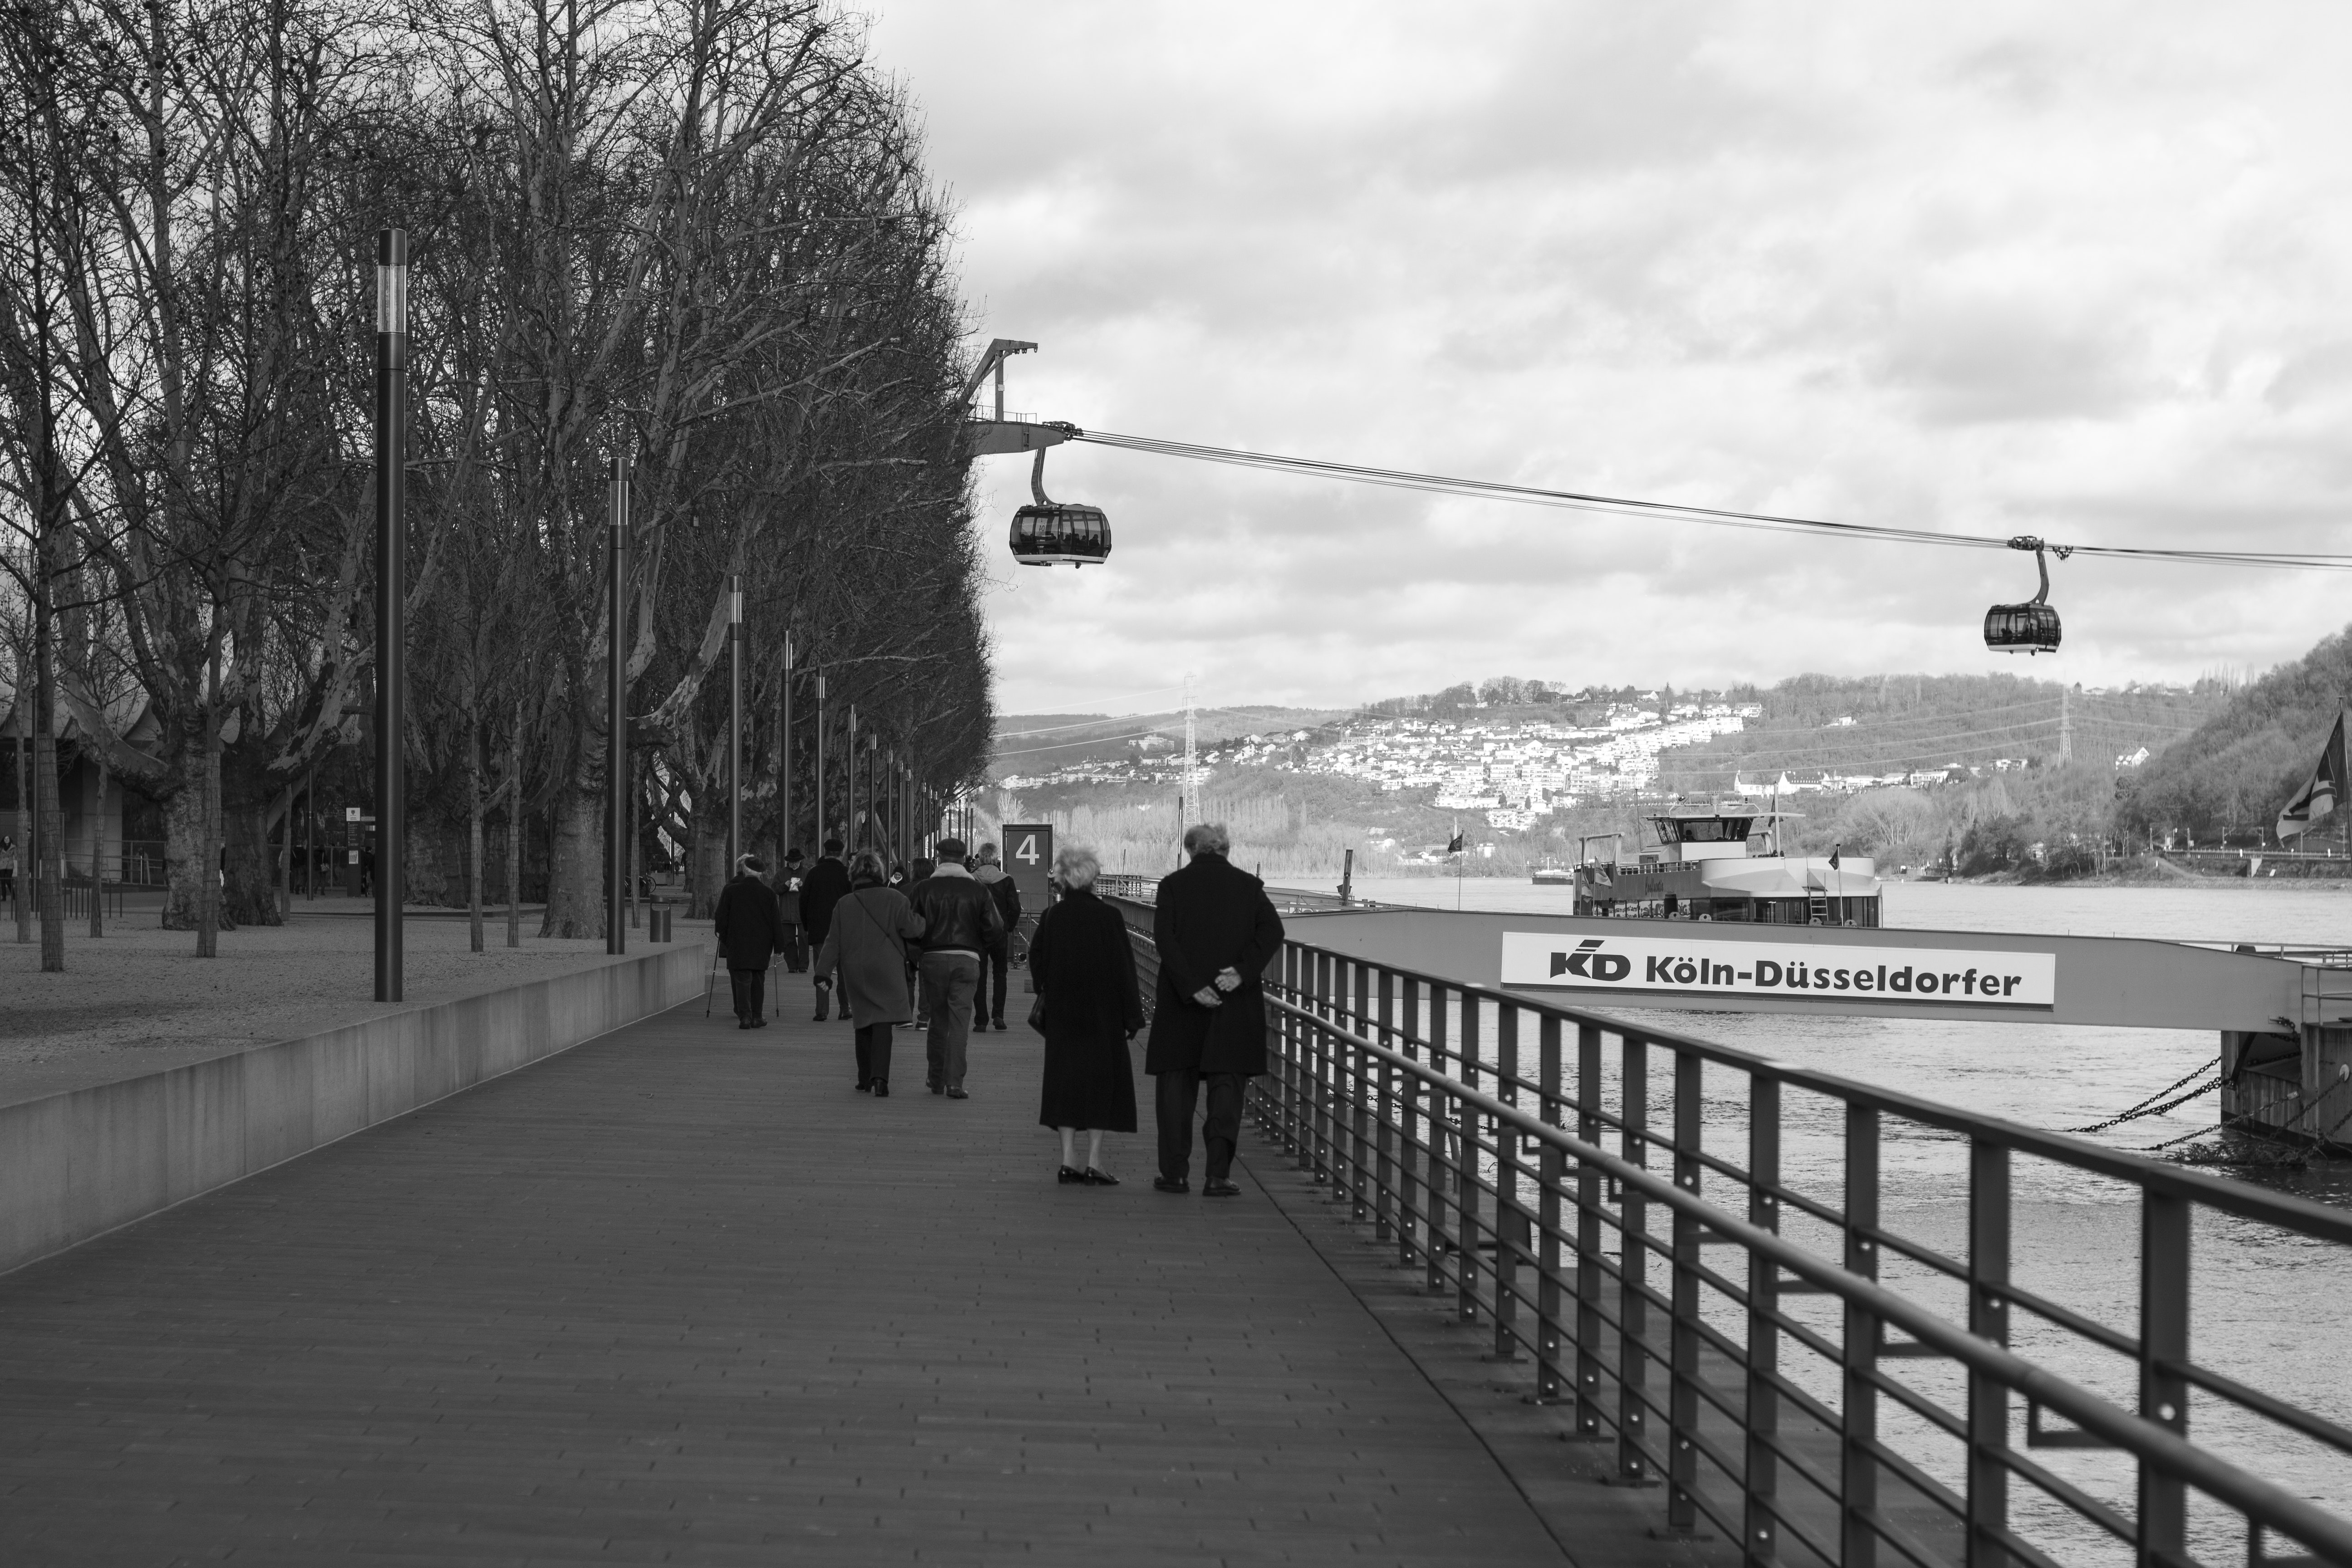
white, black, black and white, monochrome photography, monochrome, sky, town, urban area, street, photography, tree, winter, city, bridge, walkway, road, river, boardwalk, cloud, style, sea, nonbuilding structure, vacation, downtown, tourism